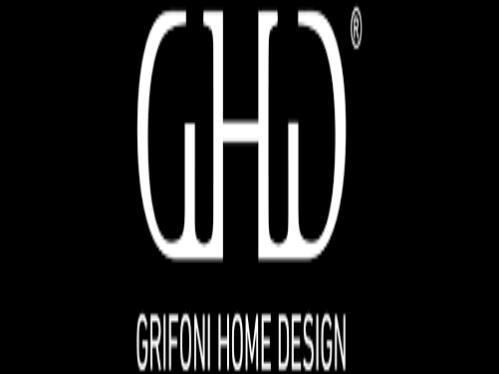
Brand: ghd
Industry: Necessities